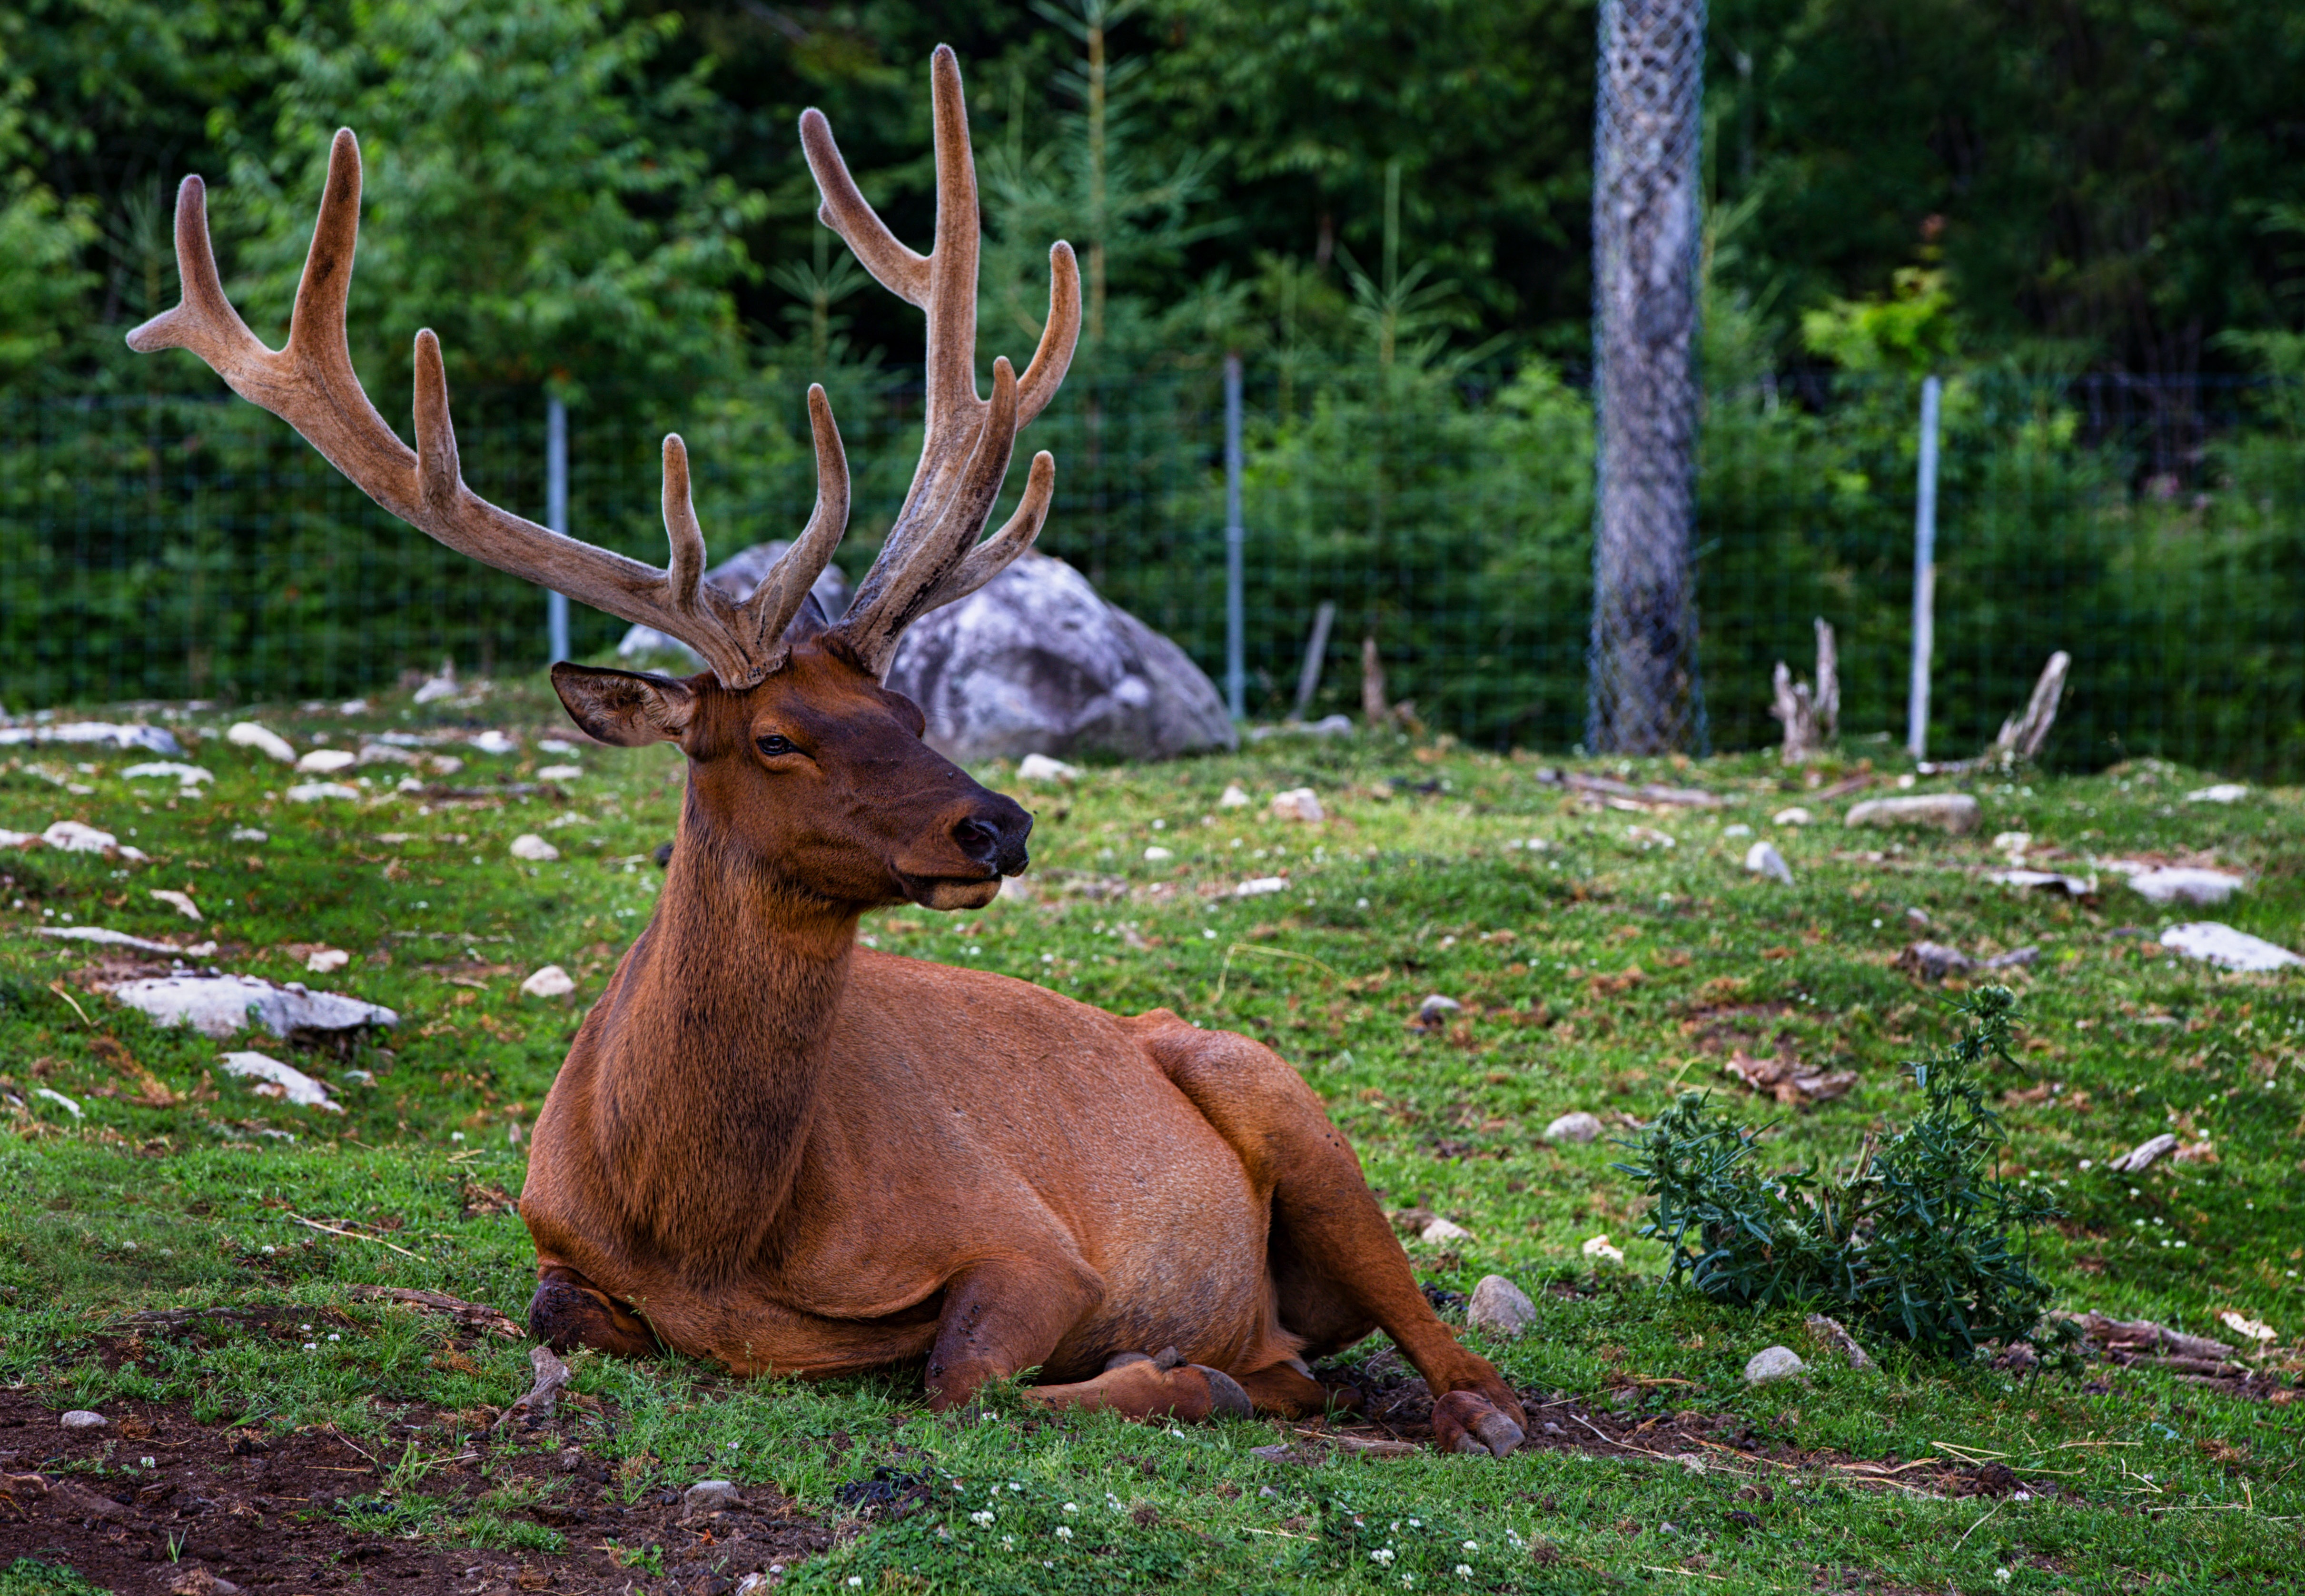
nature, wildlife, deer, mammal, fauna, animals, plume, elk, white tailed deer